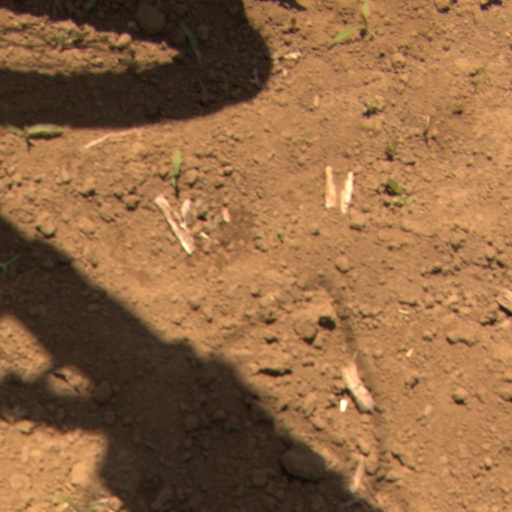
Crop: Jerusalem artichoke